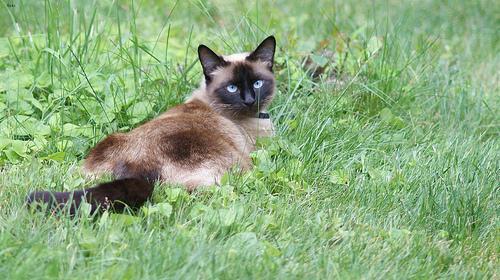
Siamese